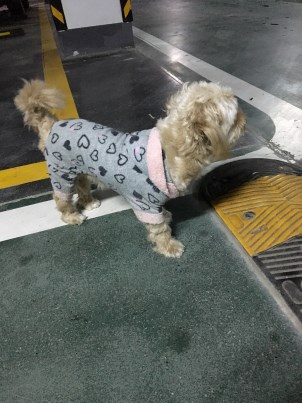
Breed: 7449-n000128-teddy